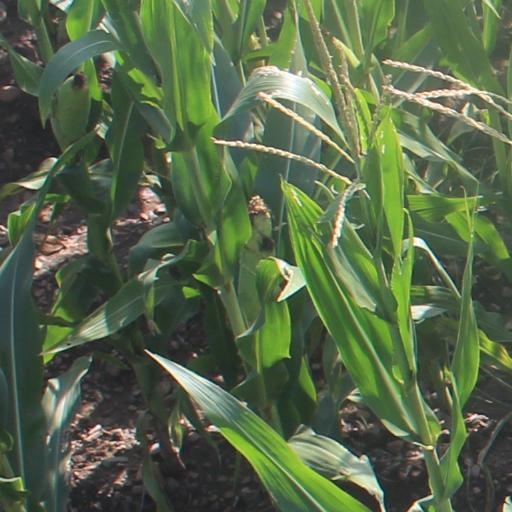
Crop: maize; corn